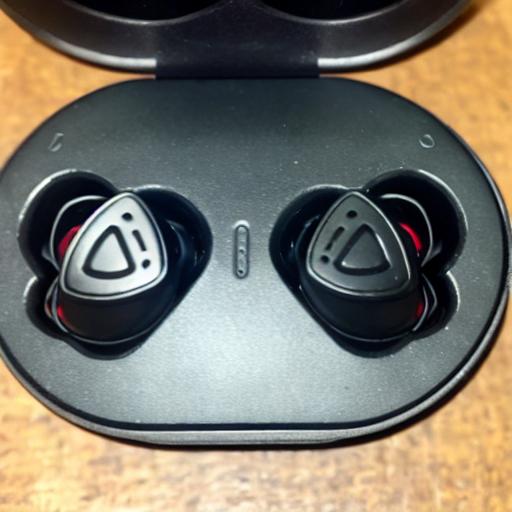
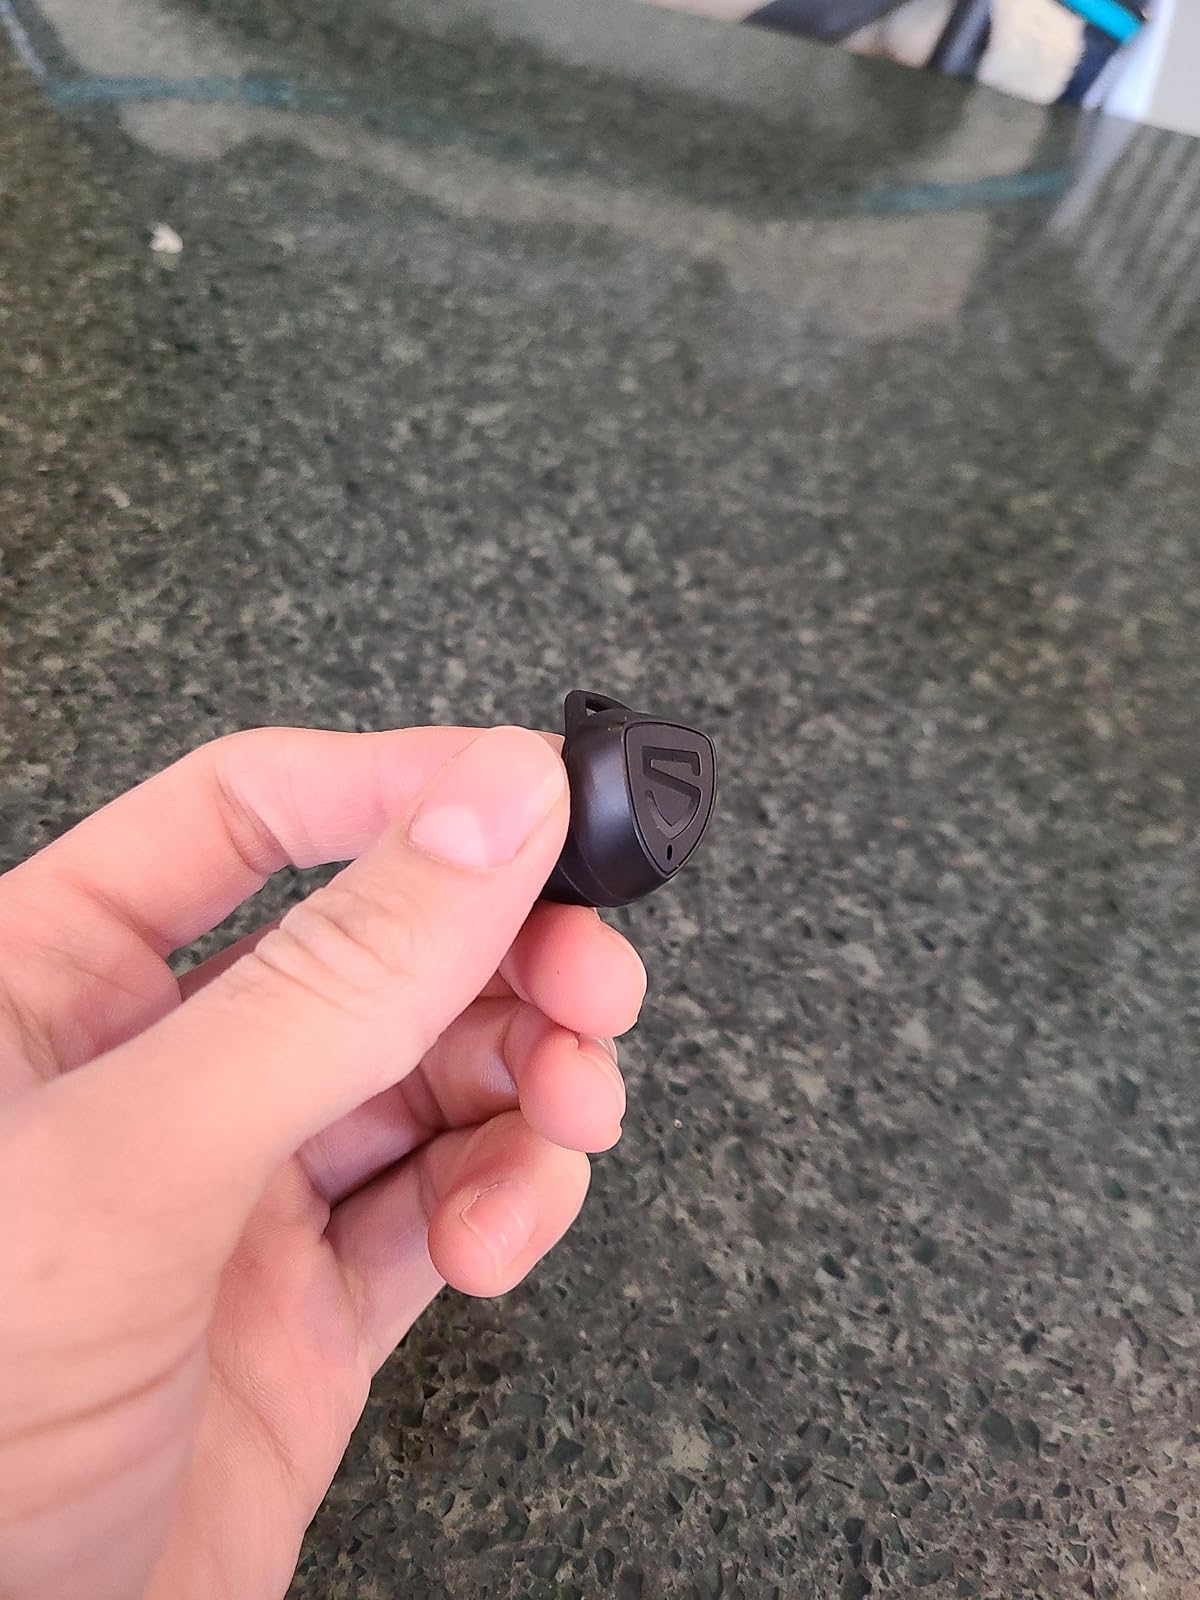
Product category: earbuds
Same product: no